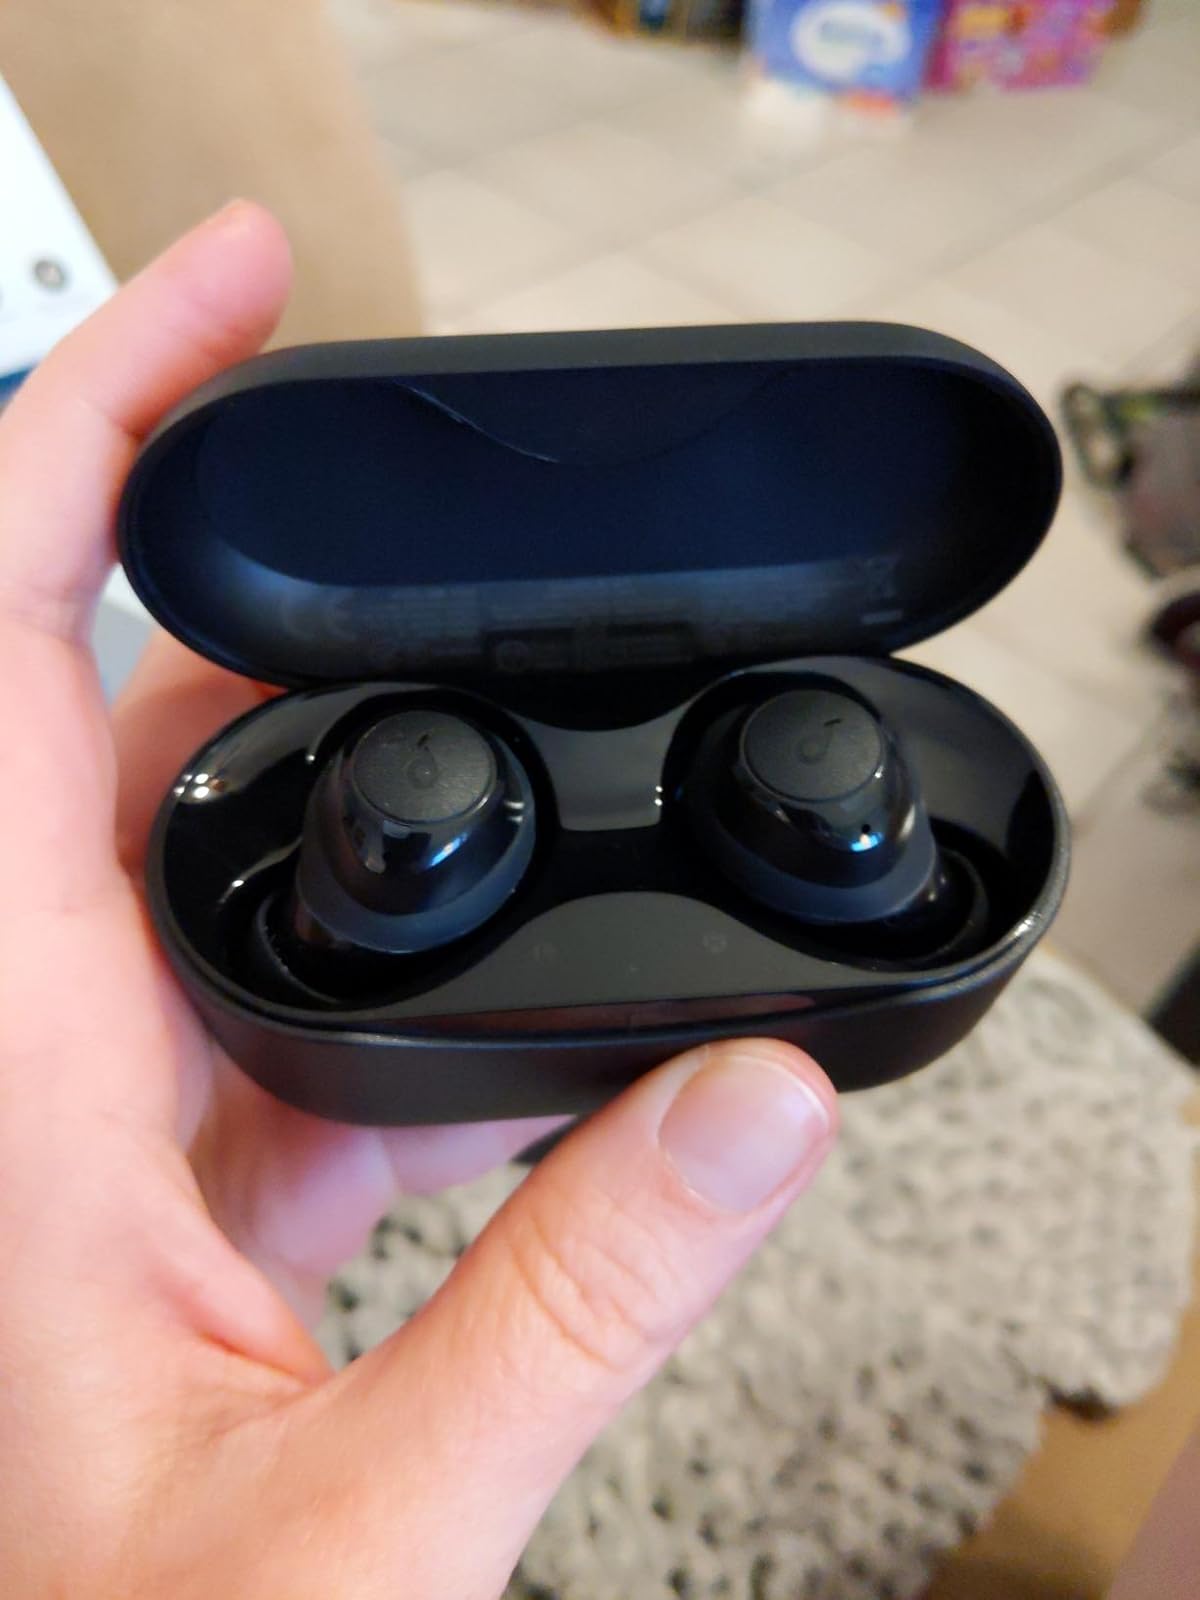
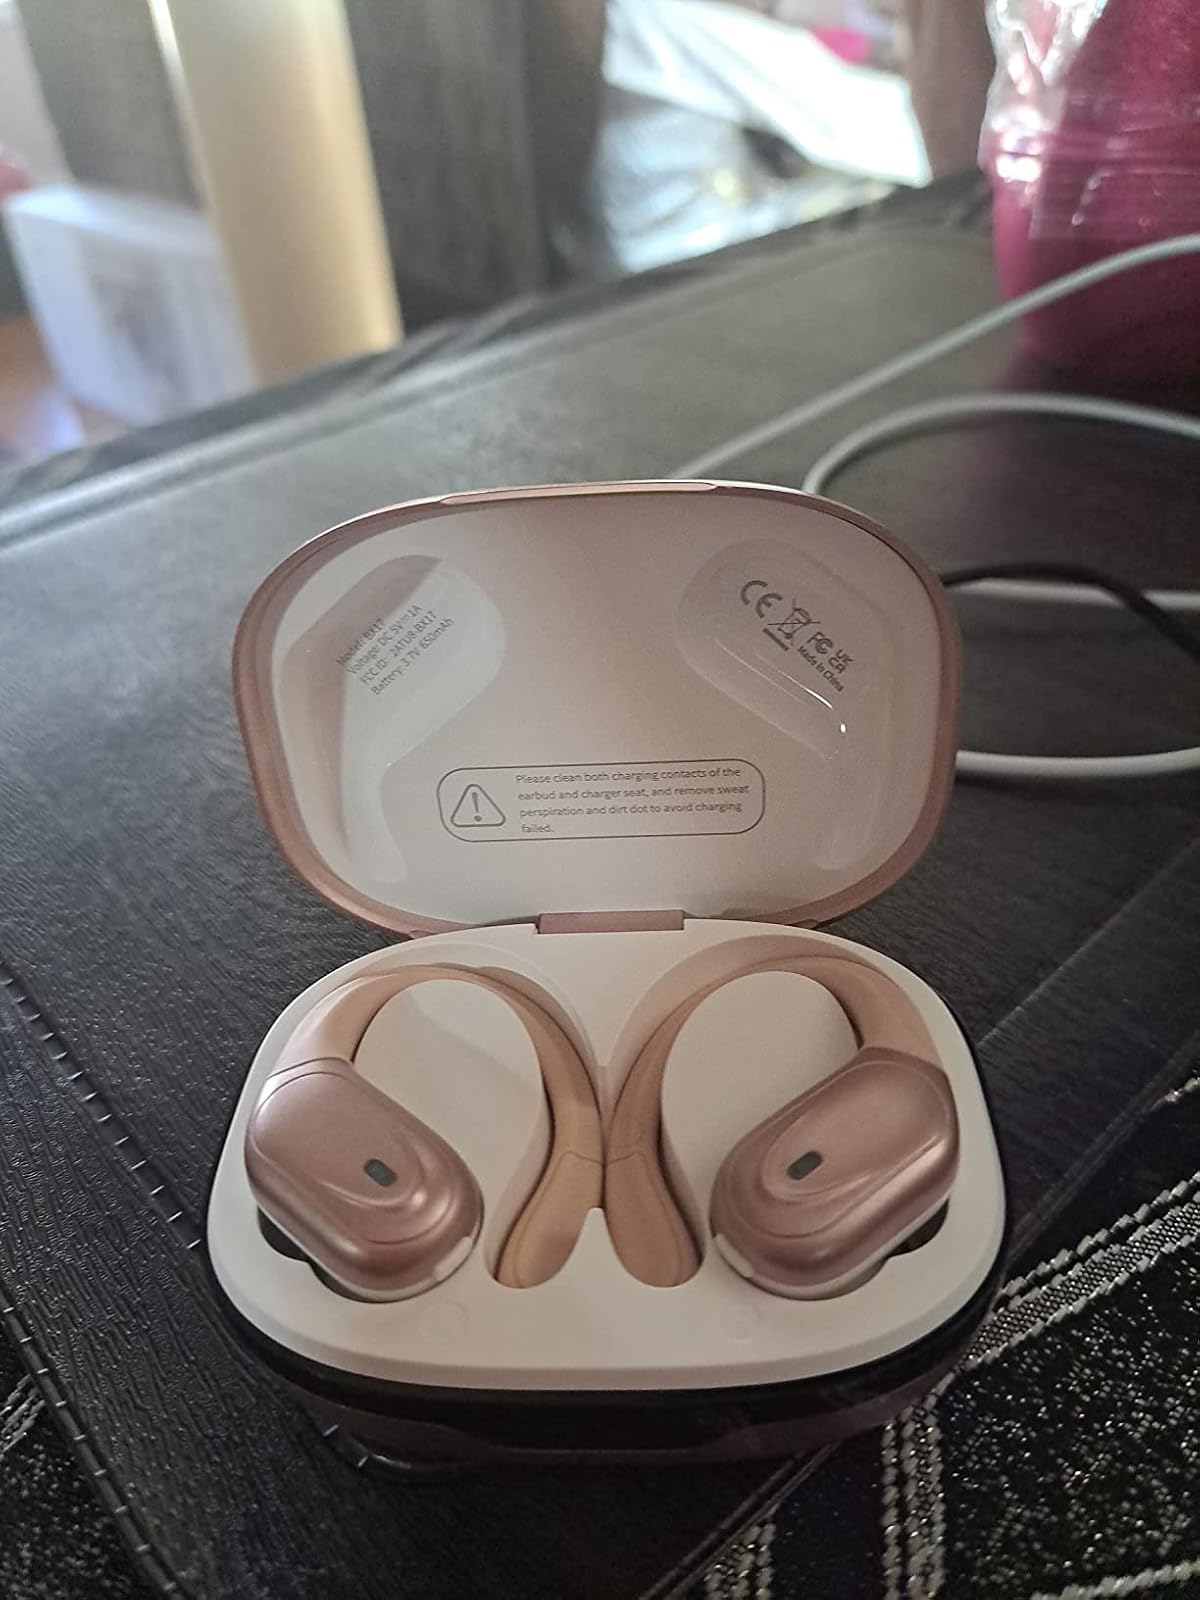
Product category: earbuds
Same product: no